Re:Zero

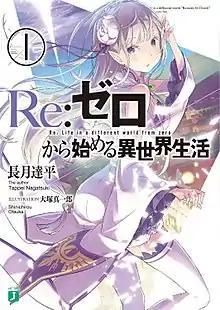
First light novel volume cover, featuring

, often referred to simply as Re:Zero and also known as Re: Life in a different world from zero, is a Japanese light novel series written by Tappei Nagatsuki and illustrated by Shin'ichirō Ōtsuka. It started serialization as a web novel on the user-generated website Shōsetsuka ni Narō in 2012. 41 light novels, as well as six side story volumes and twelve short story collections have been published by Media Factory under their MF Bunko J imprint. The story centers on Subaru Natsuki, a who suddenly finds himself transported to another world on his way home from the convenience store.